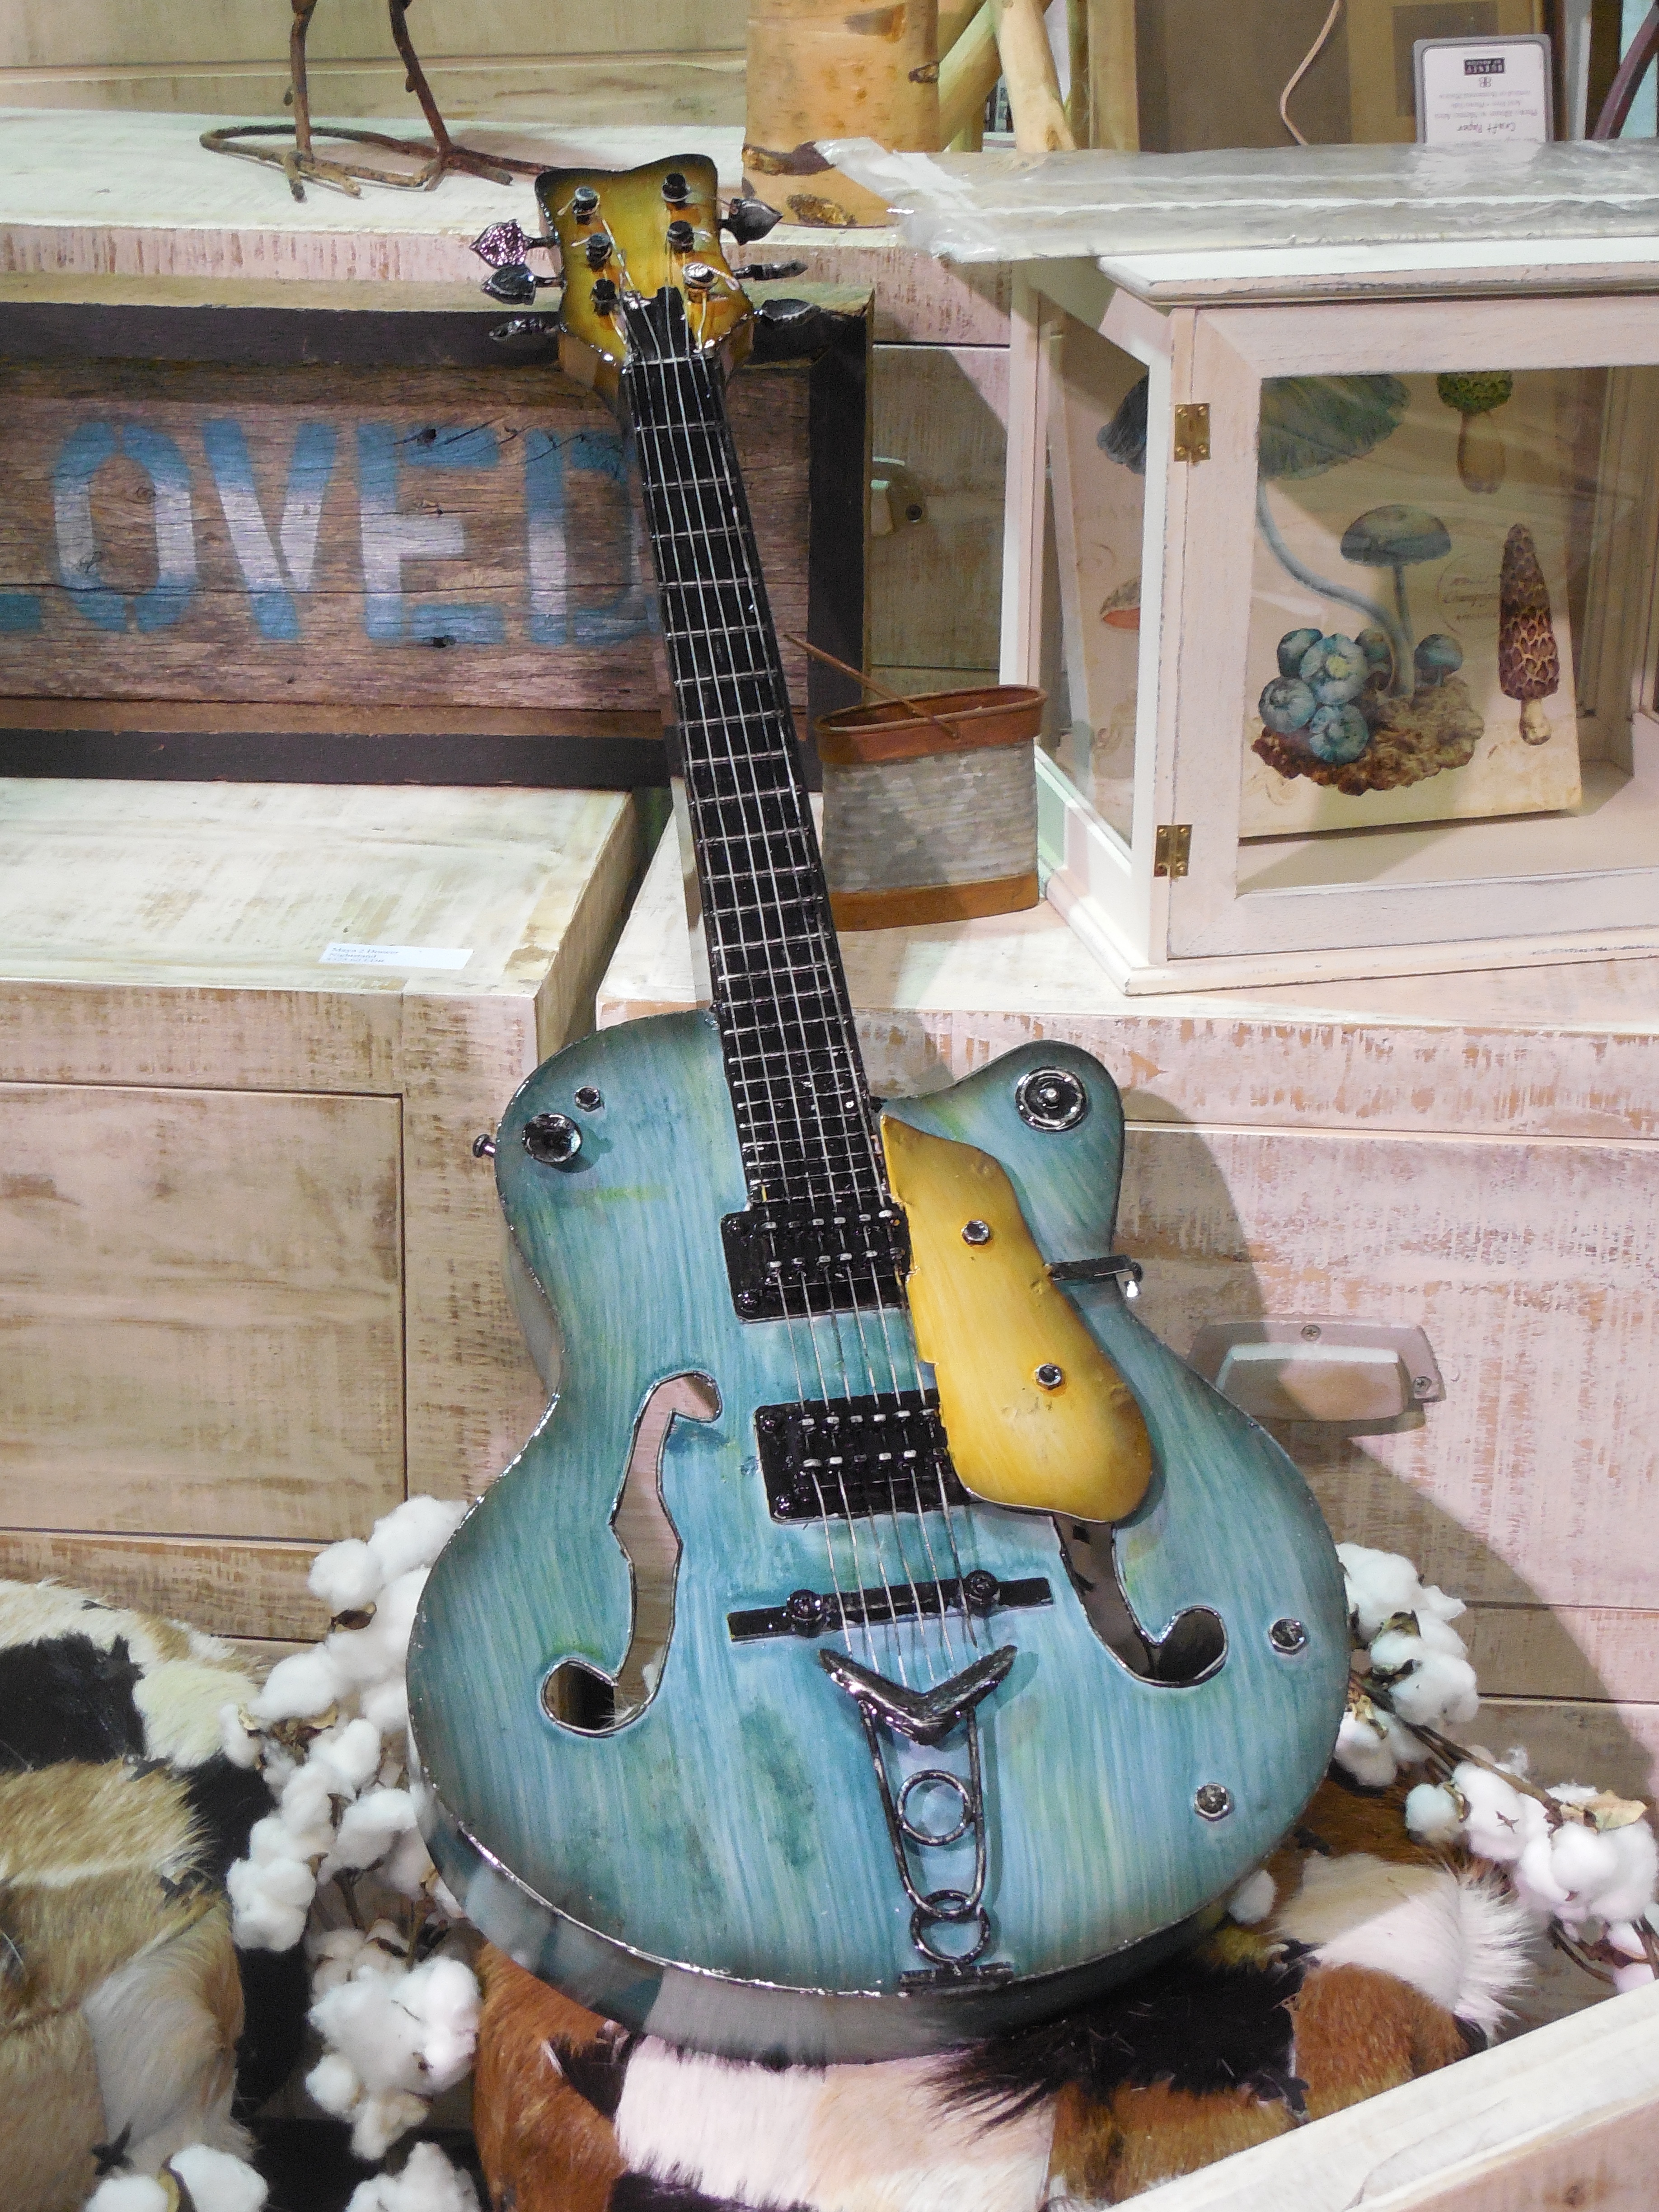
rock, music, vintage, antique, retro, texture, guitar, string, old, wall, decoration, pattern, instrument, metal, grunge, blue, black, yellow, decor, electric guitar, musical instrument, ornament, art, classical, aqua, turquoise, design, teal, decorative, musical, style, classic, electric, bass guitar, backdrop, wall art, string instrument, plucked string instruments